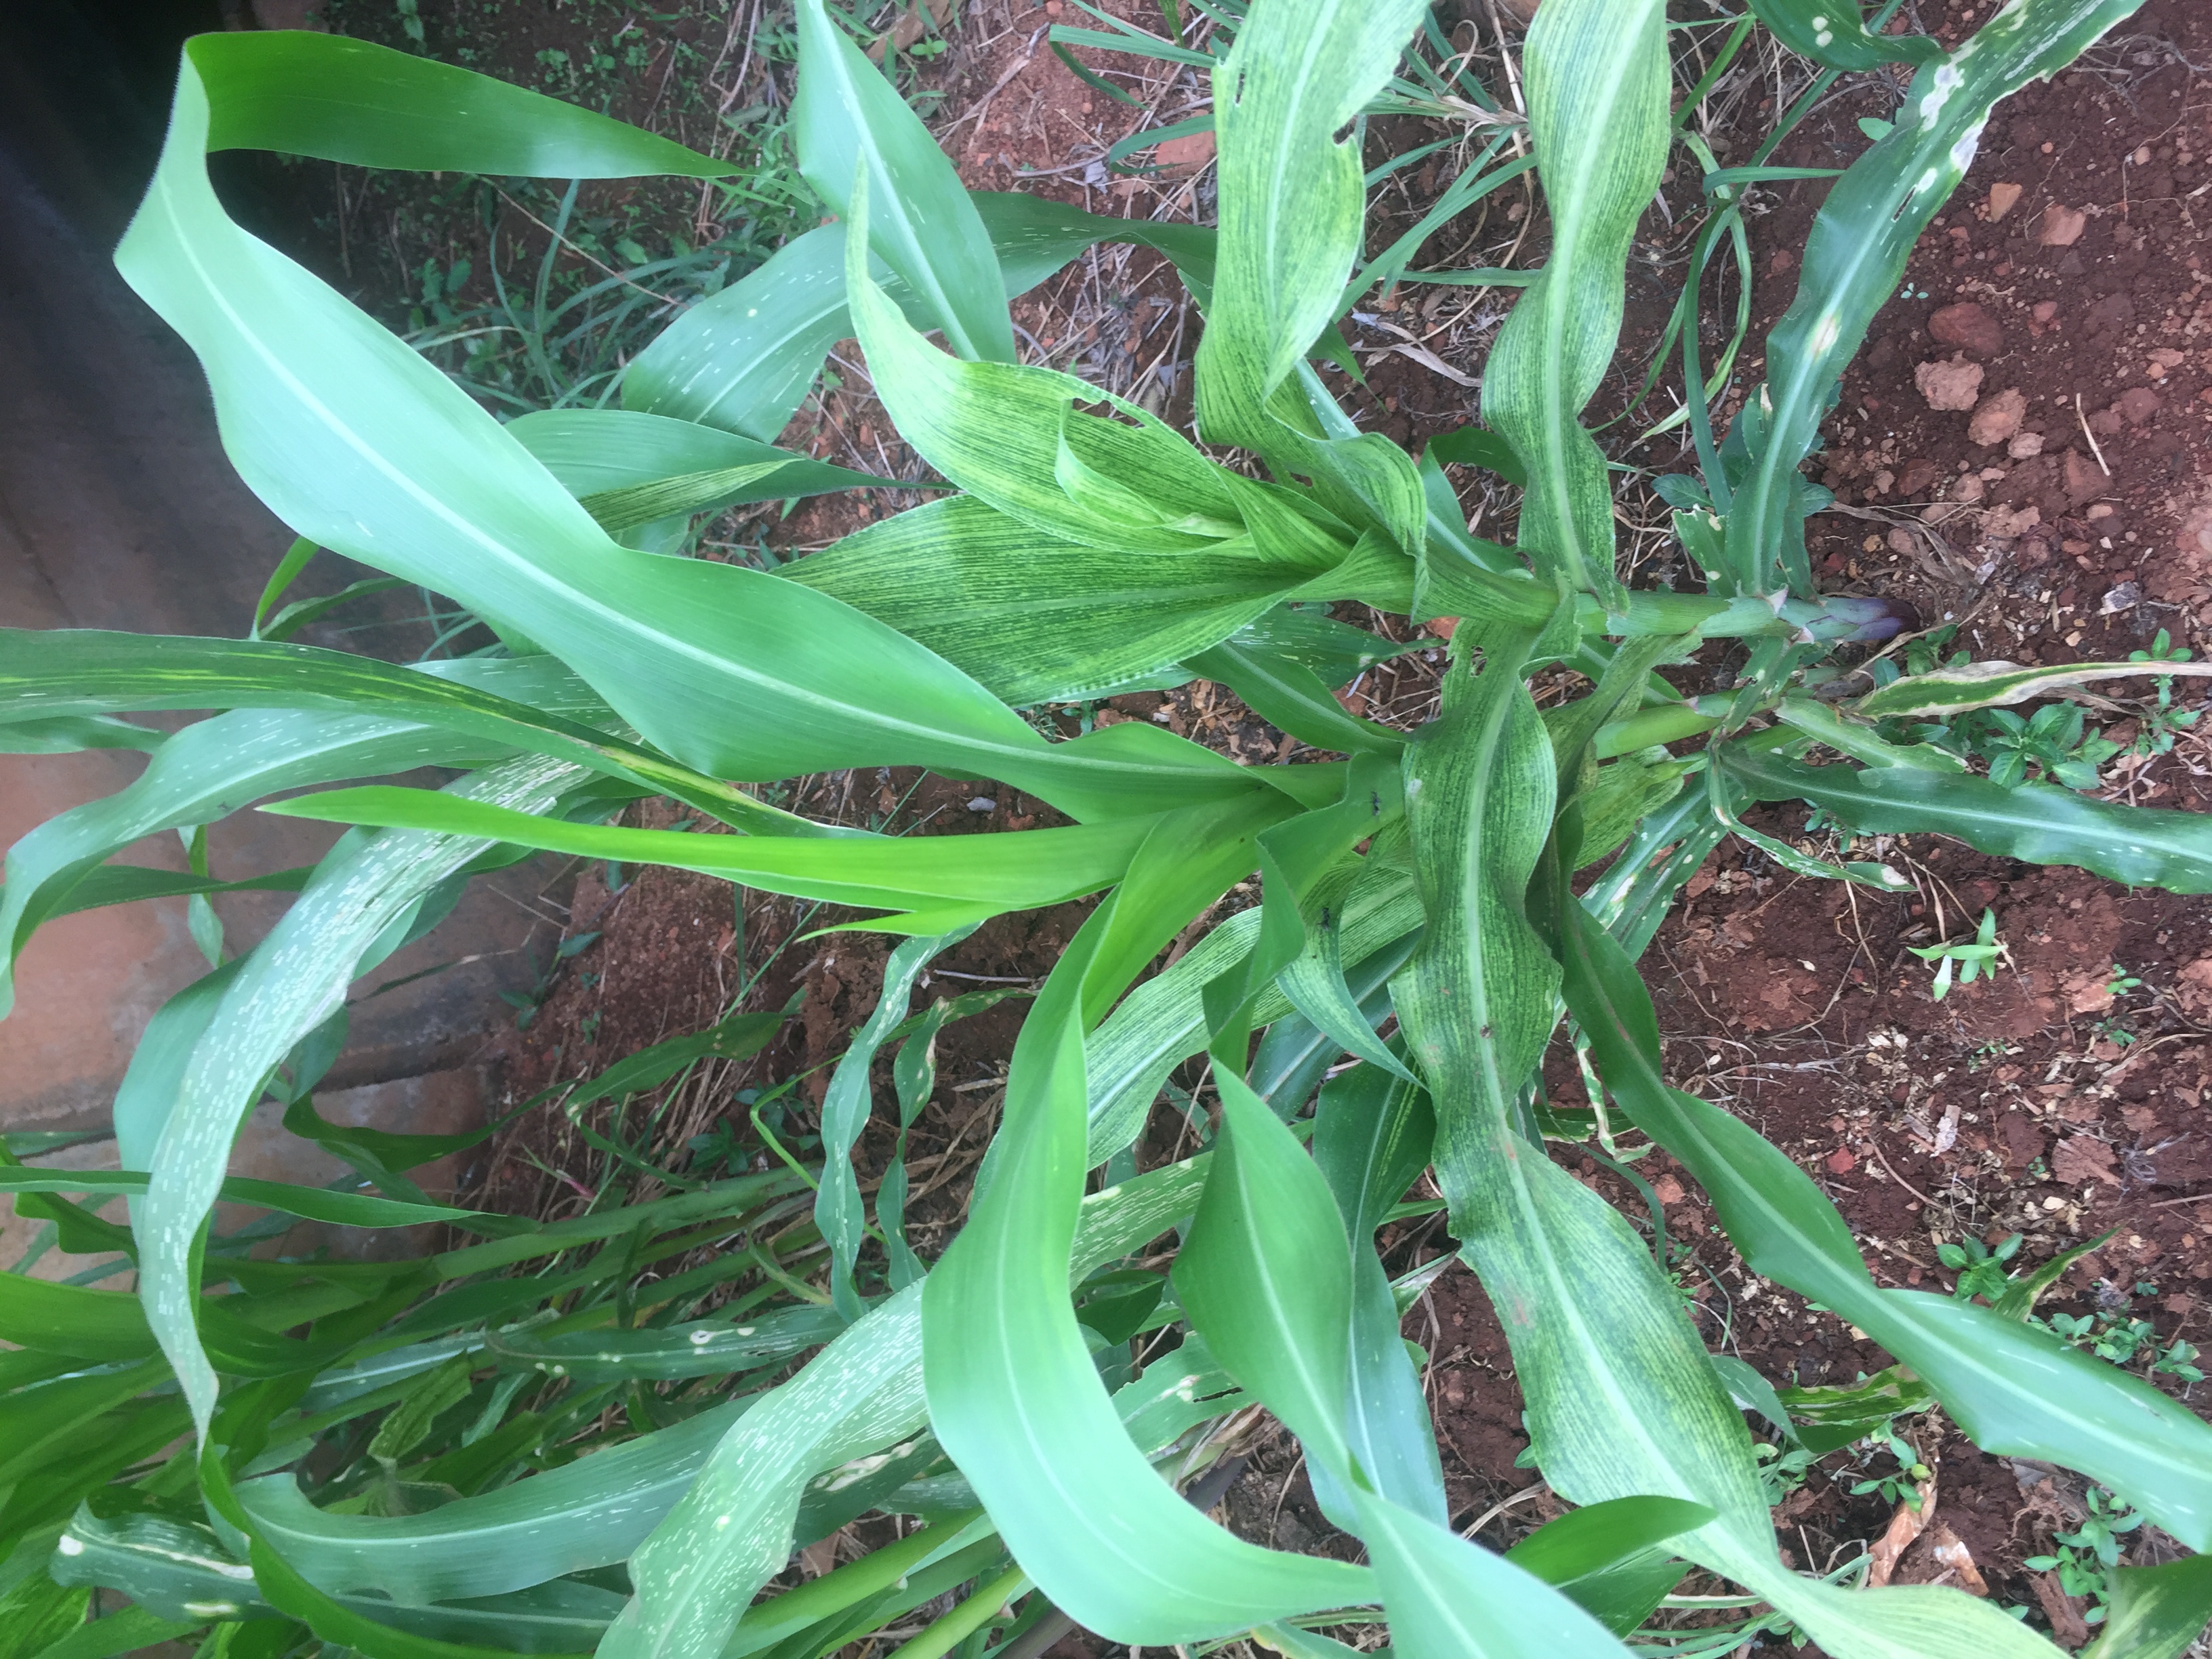
Label: helminthosporium_leaf_blight